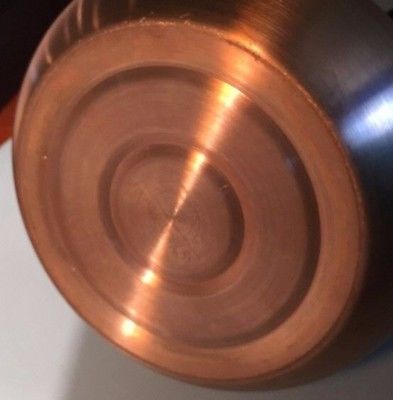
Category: kettle